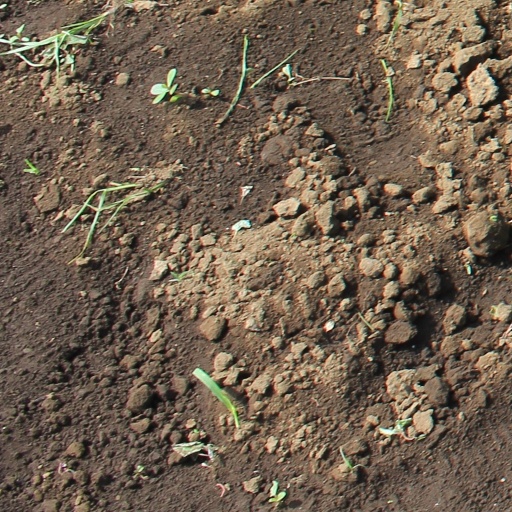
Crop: soybean